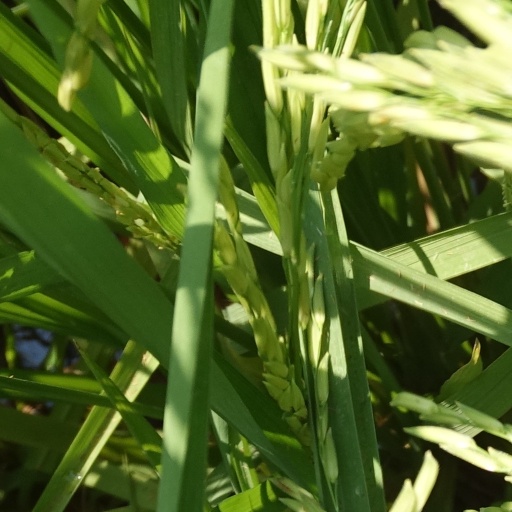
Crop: rice